The Haunting Hour: Don't Think About It

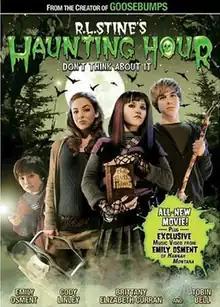
DVD cover

R. L. Stine's The Haunting Hour: Don't Think About It is a 2007 American children's horror film based on the children's book of the same name by R. L. Stine. The film was directed by Alex Zamm, written by Dan Angel and Billy Brown, and stars Emily Osment, Cody Linley, Brittany Curran, and Tobin Bell. It was released direct-to-DVD. The plot follows a goth girl named Cassie (Emily Osment) moving into a new town and fascinated by the occult. At a mysterious Halloween store, the store owner (Tobin Bell) insists on selling her an old book. Stuck with her brother Max (Alex Winzenread) on Halloween night, she reads the book to him, despite the book's warnings not to read it out loud or think about its monster. After the monster comes to life and captures Max, Cassie, with help from her friend, must save Max and defeat the monster before their parents return from a Halloween party.